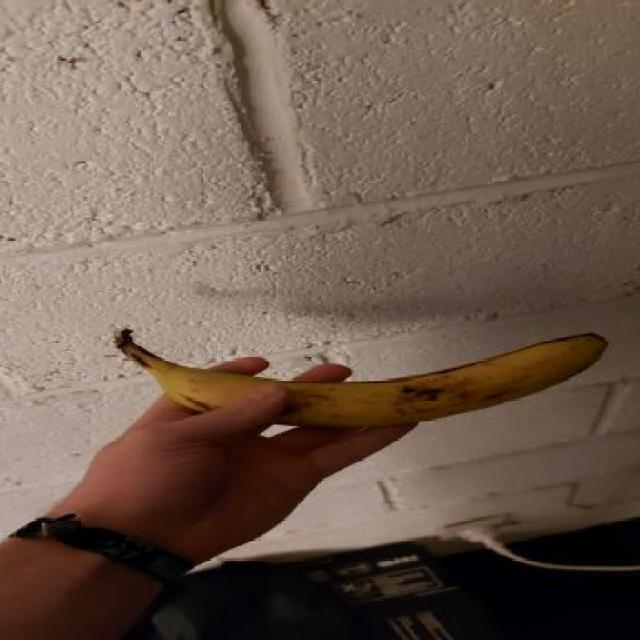
Label: bananas